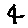
Label: 4